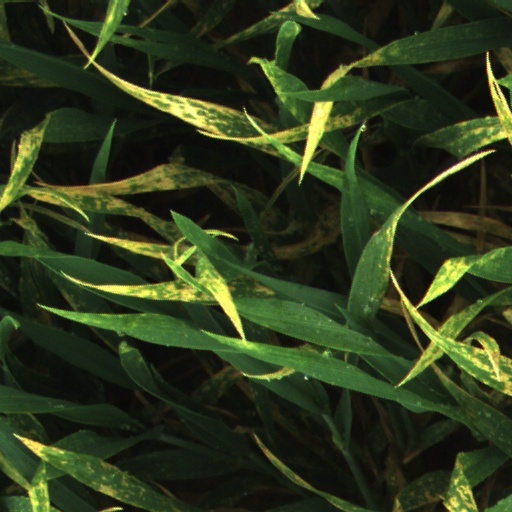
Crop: wheat